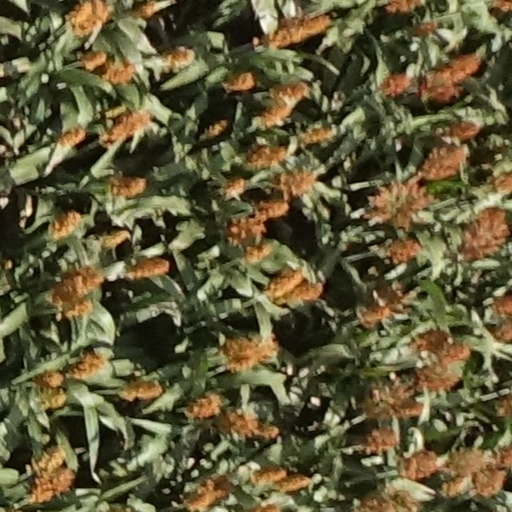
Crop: sorghum